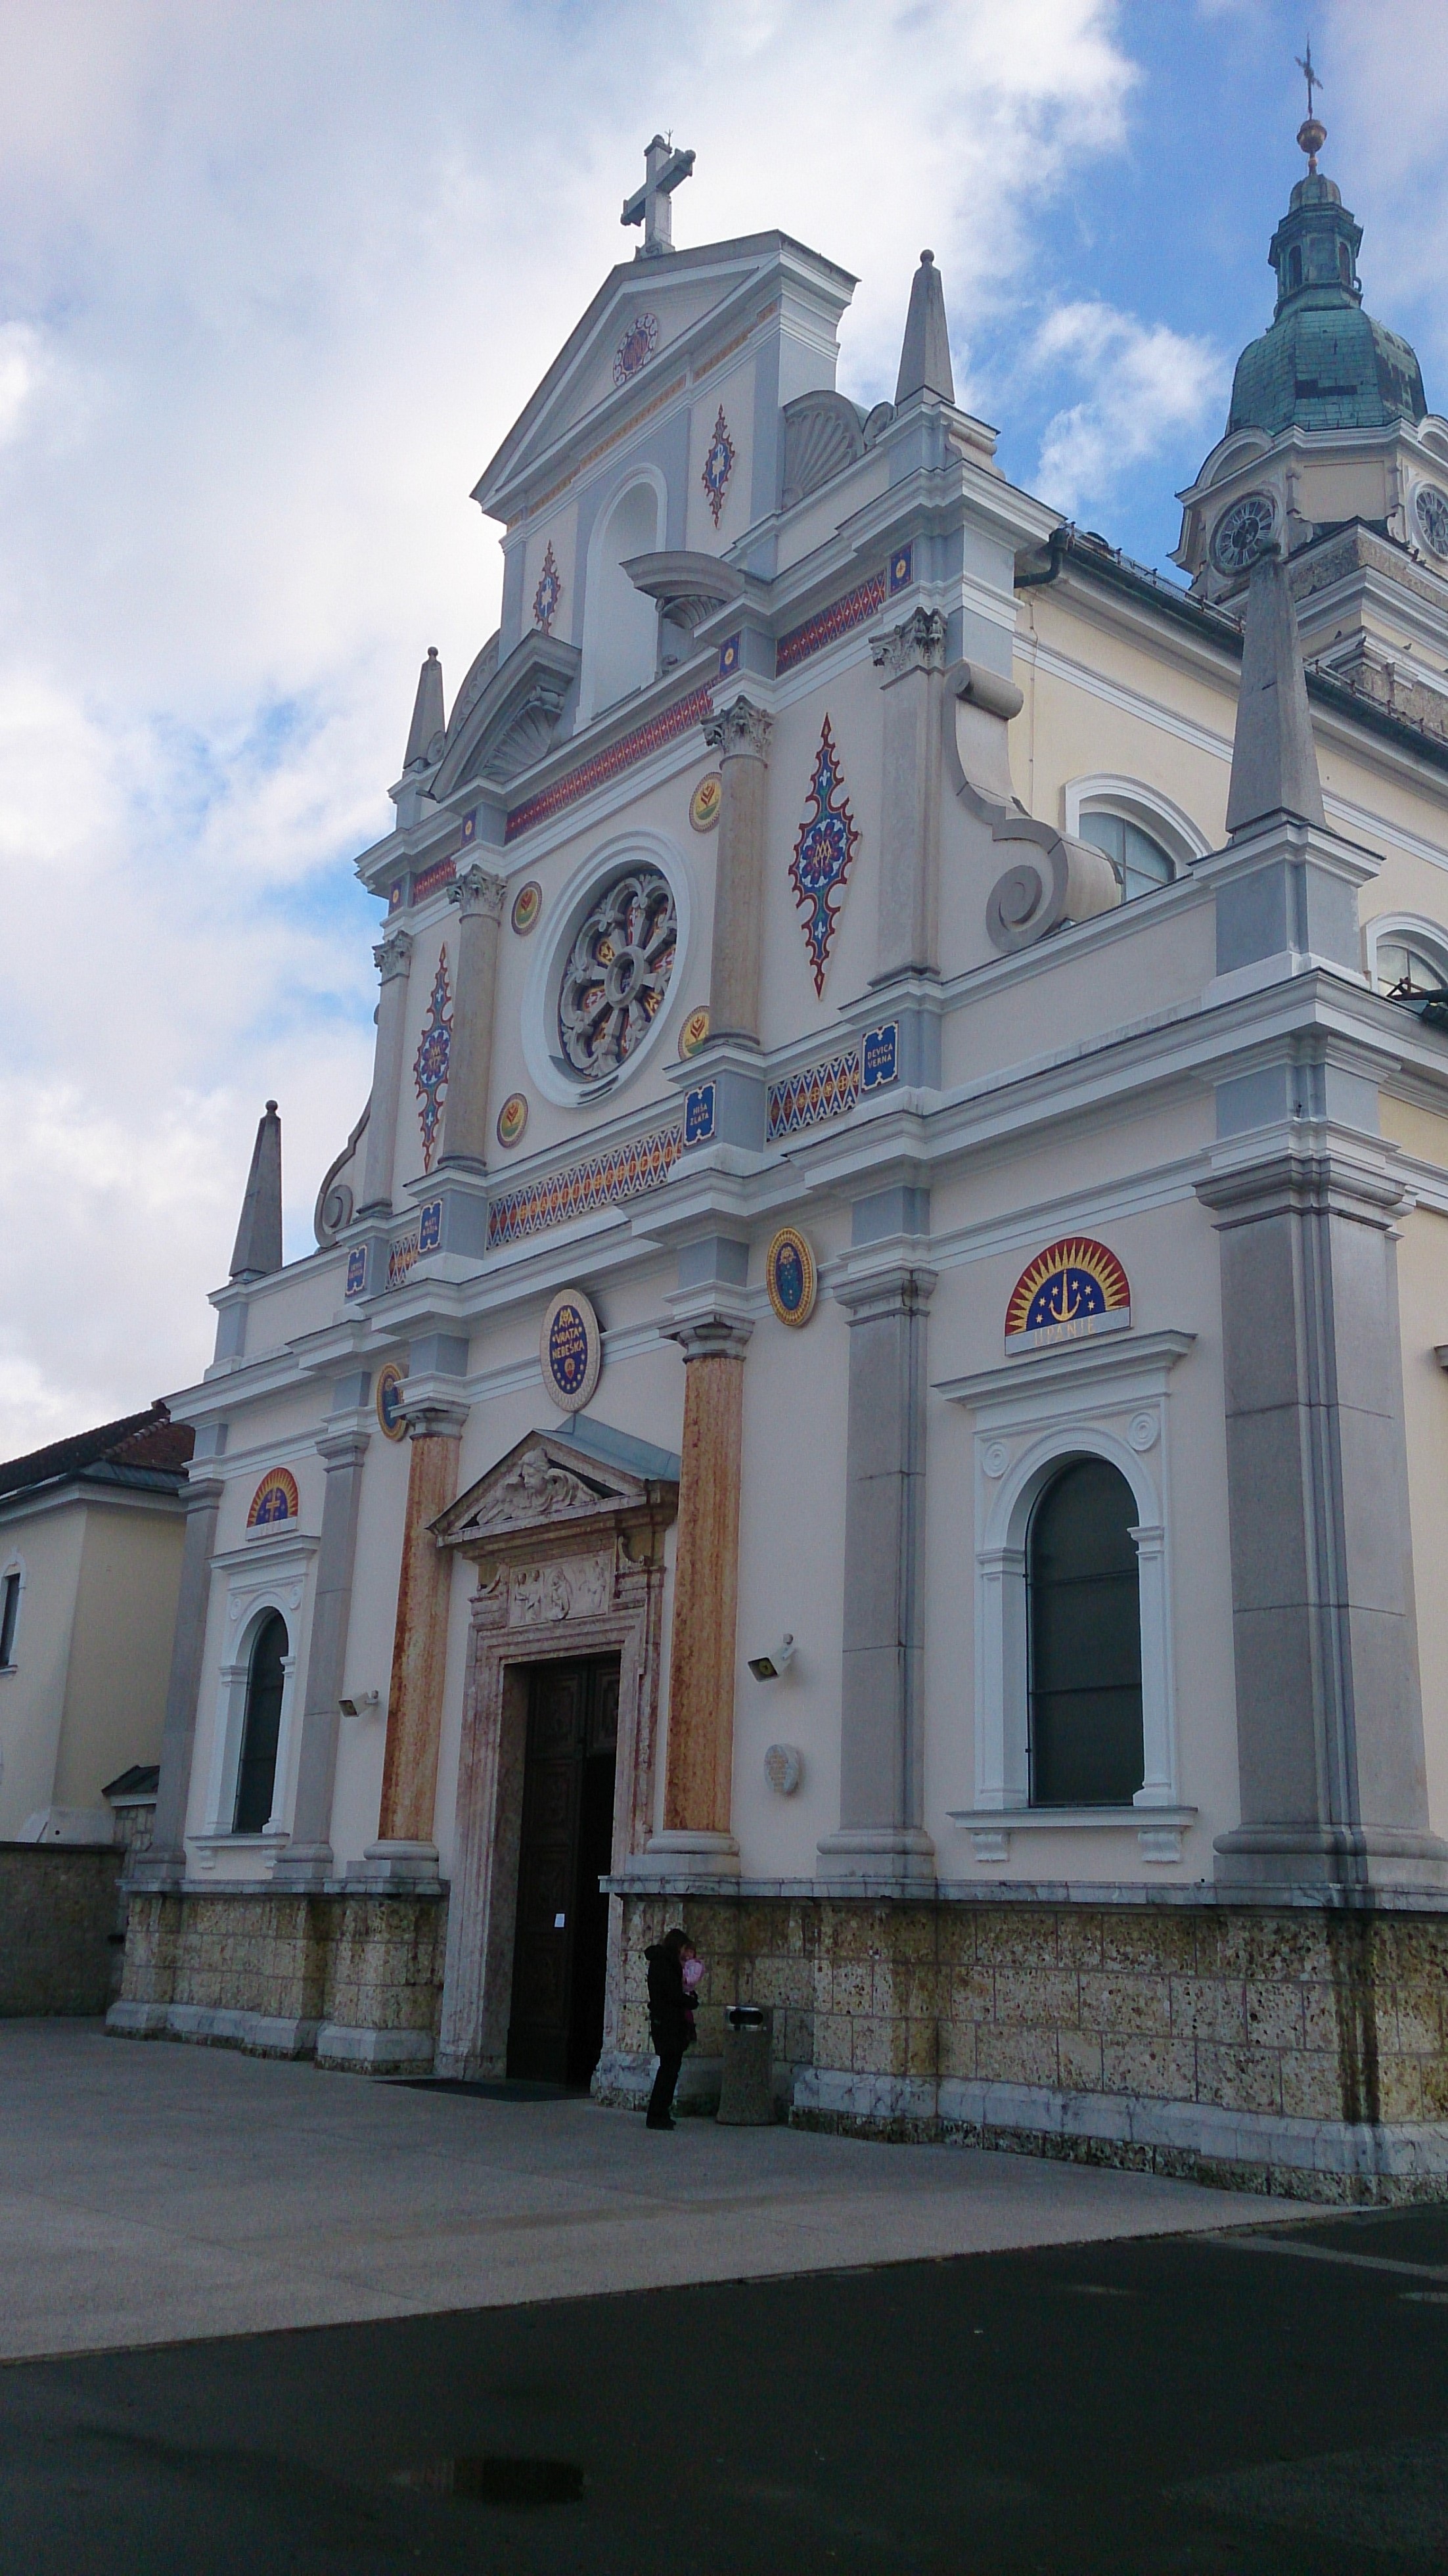
architecture, town, building, tower, landmark, facade, church, cathedral, chapel, place of worship, bell tower, faith, steeple, monastery, synagogue, basilica, slovenia